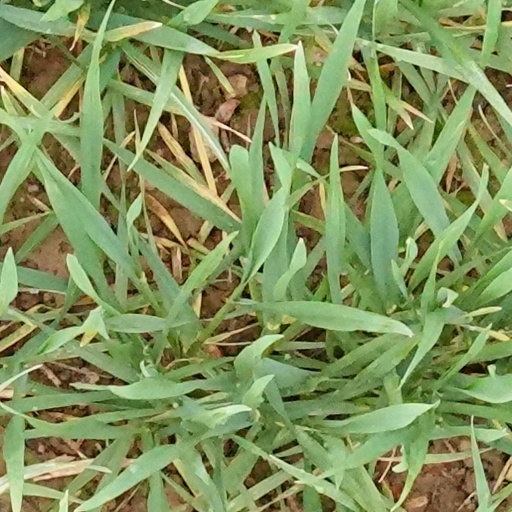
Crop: wheat